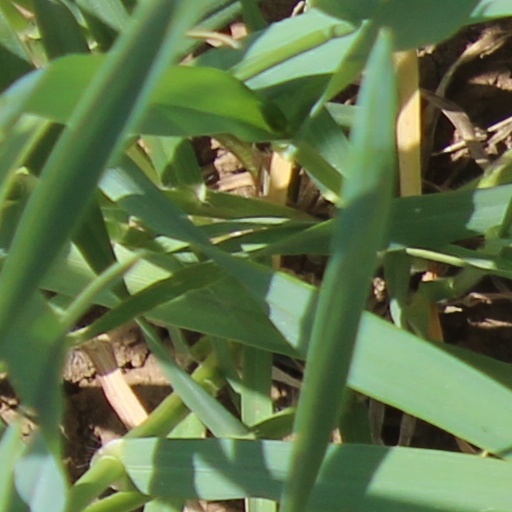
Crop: wheat